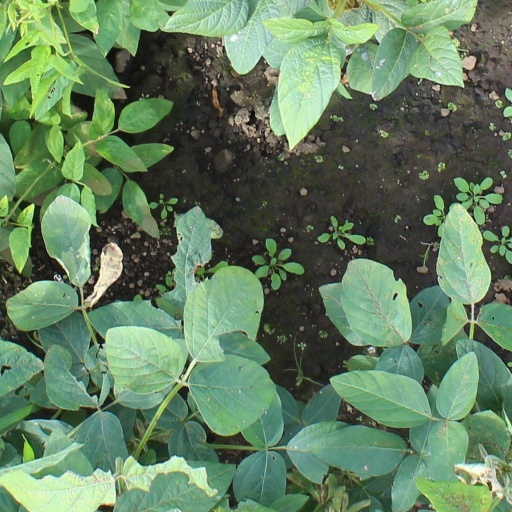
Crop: soybean